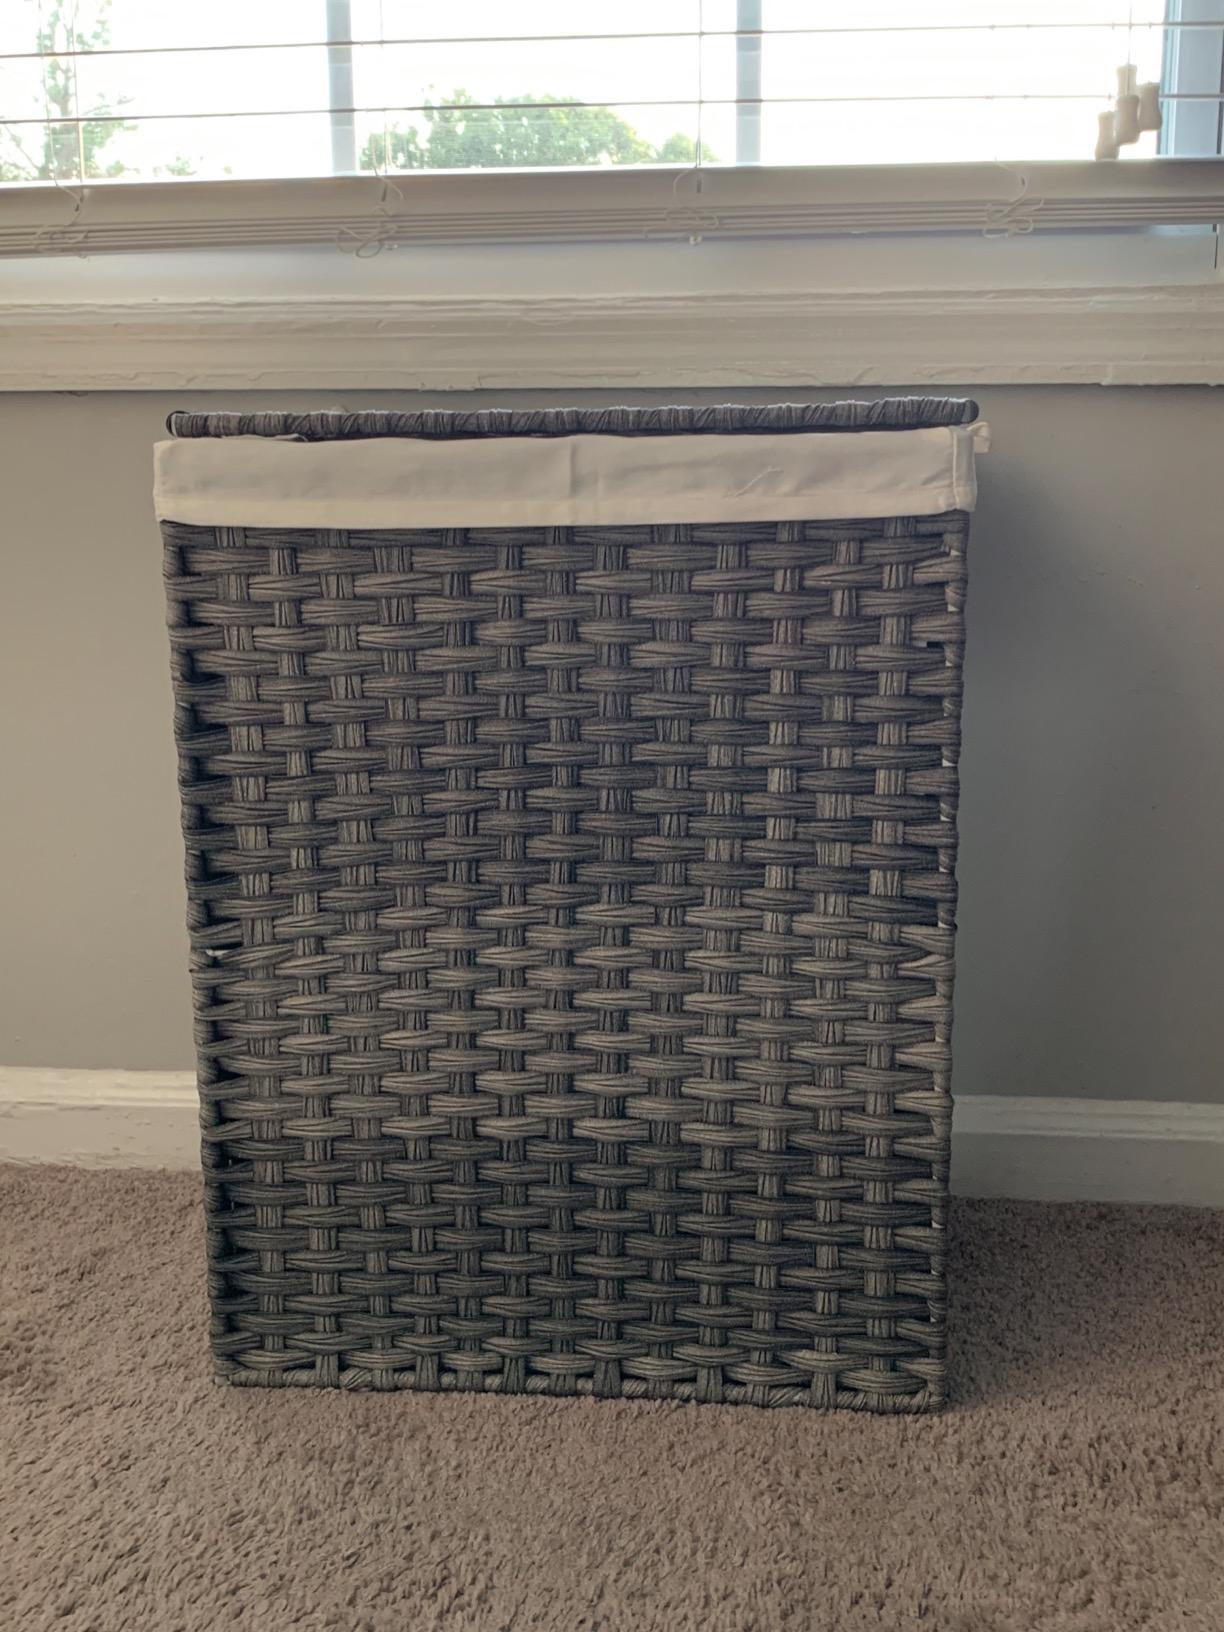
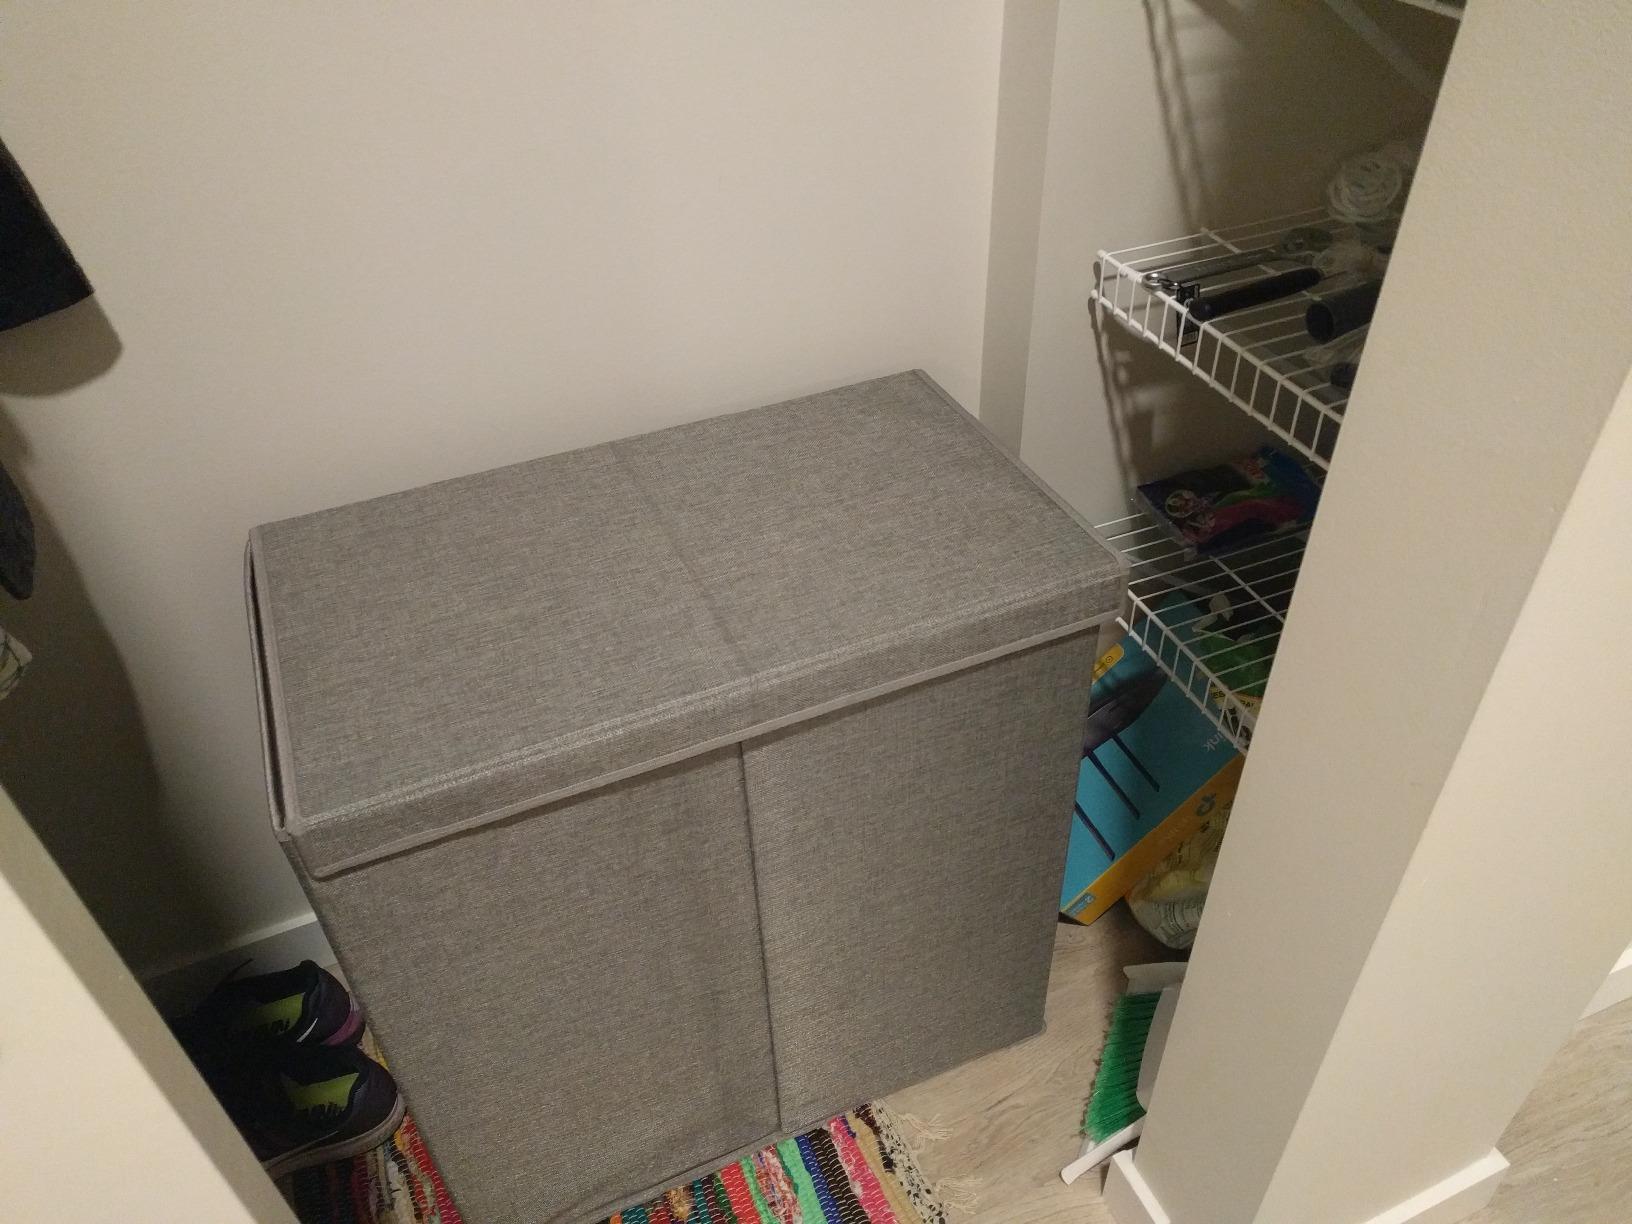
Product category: items_hamper
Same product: no